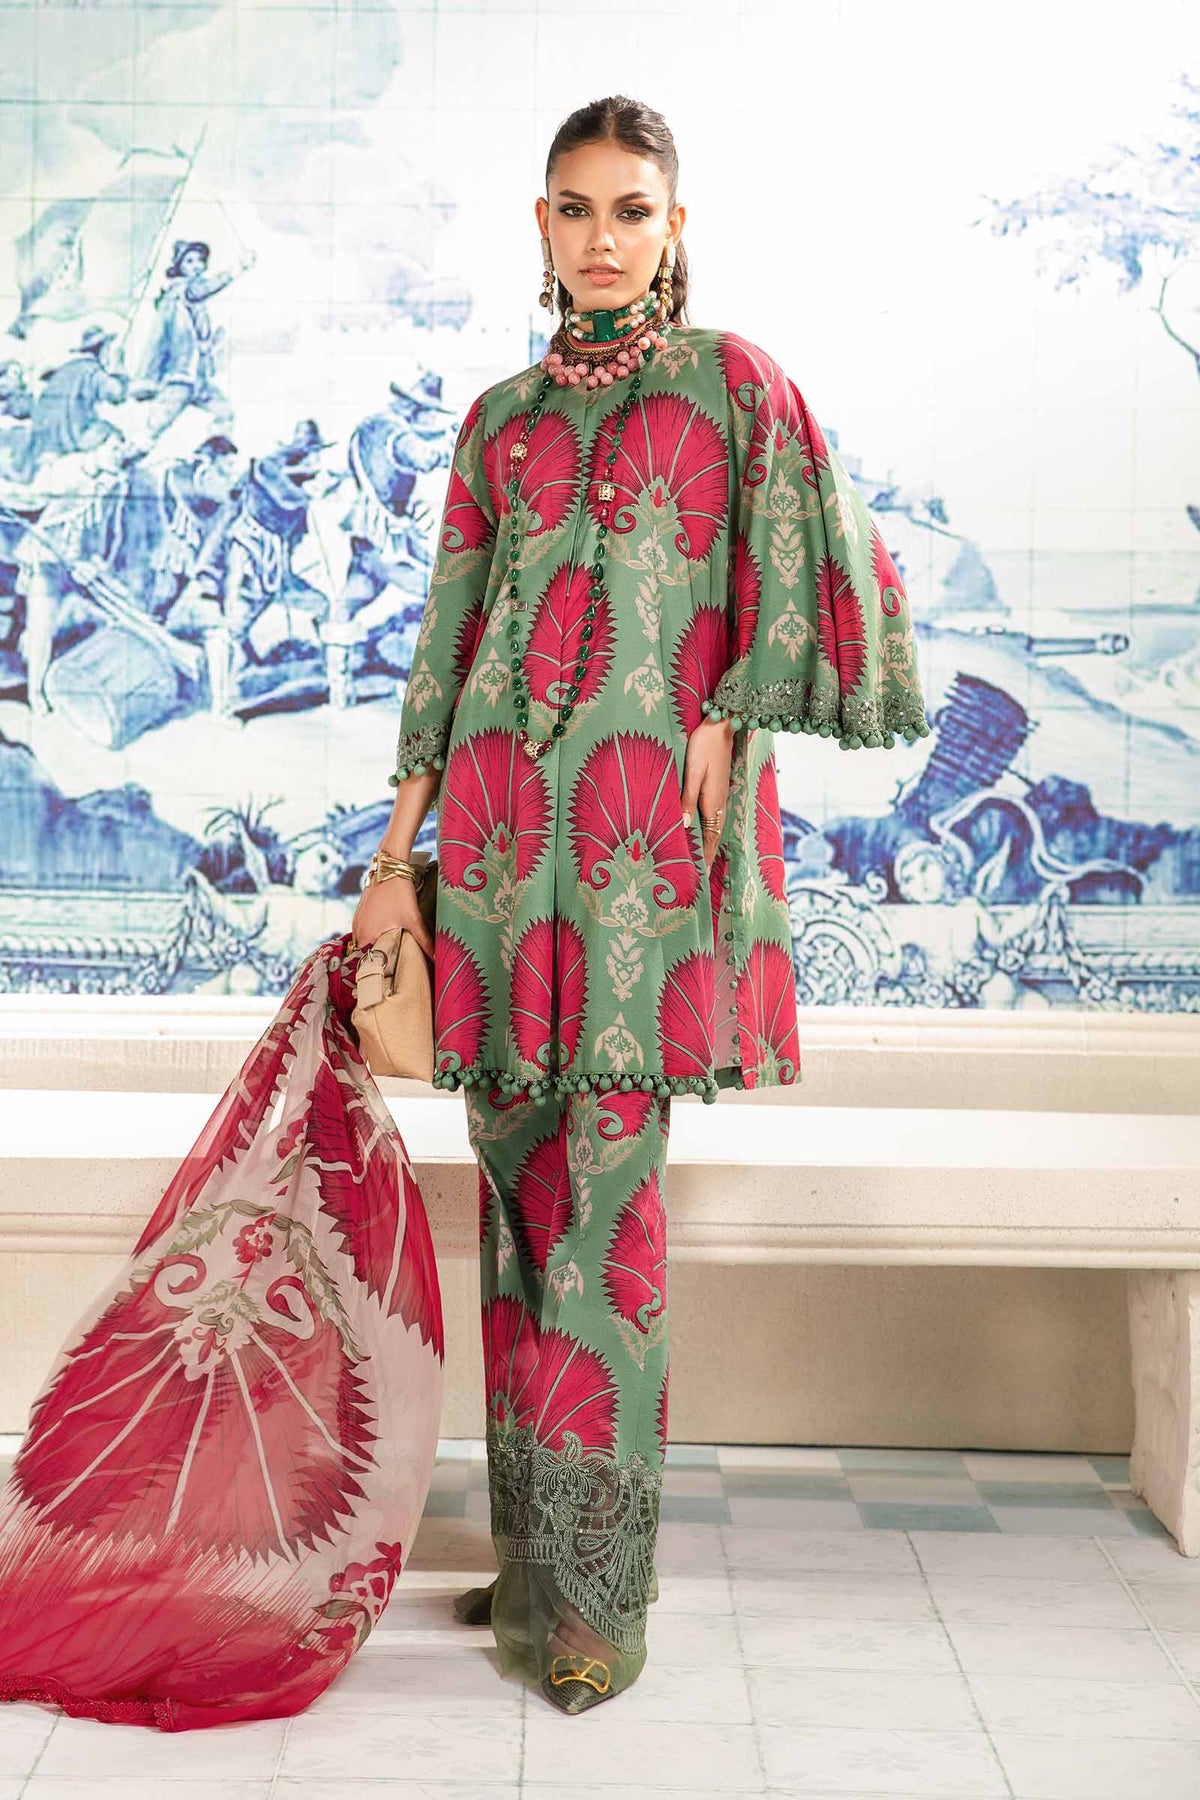
red green lawn embroidered salwar suit